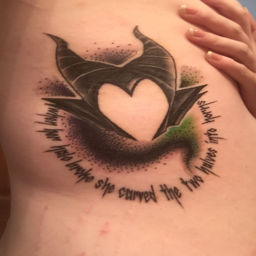
when her halo broke she carved the halves into horns .